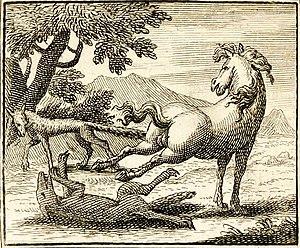
Le Renard, le Loup et le Cheval est la dix-septième fable du livre XII de Jean de La Fontaine situé dans le troisième et dernier recueil des Fables de La Fontaine, édité pour la première fois en 1693 mais daté de 1694.